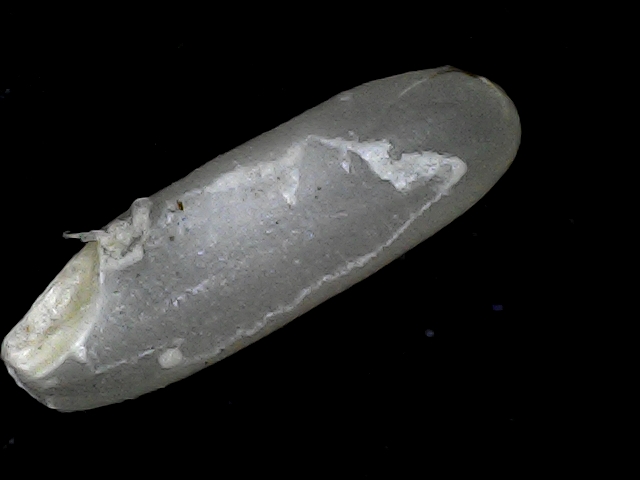
Rice variety: BD85